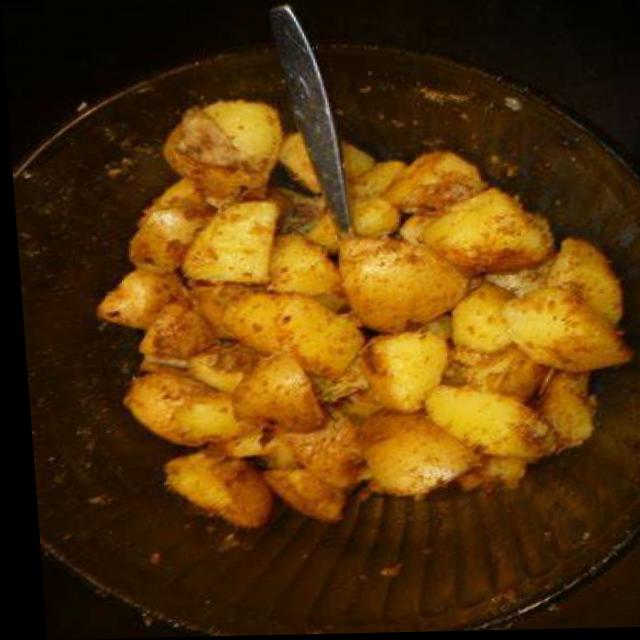
Dish: aloo_masala